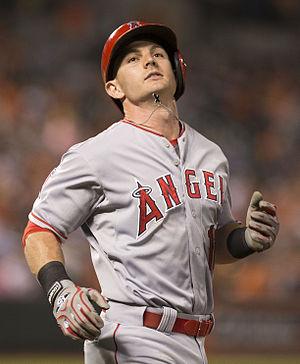
Johnny Giavotella est un joueur de deuxième but des Orioles de Baltimore de la Ligue majeure de baseball.